Nathaniel Archibald (basketball, born 1952)

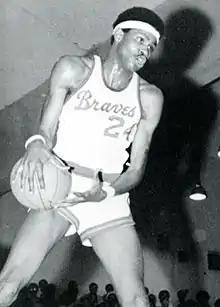
Archibald as a junior with Alcorn State

Nathaniel Archibald (1952 – January 18, 2018) was an American basketball player. He is best known for his collegiate career with the Alcorn State Braves, with whom he was named the Southwestern Athletic Conference (SWAC) Player of the Year as a junior in 1973. He earned back-to-back first-team all-SWAC honors during his final two seasons. During his college career, Archibald scored 1,240 points and grabbed 968 rebounds. He went on to attend graduate school at Alcorn State University and spent time as an assistant coach for the basketball team.